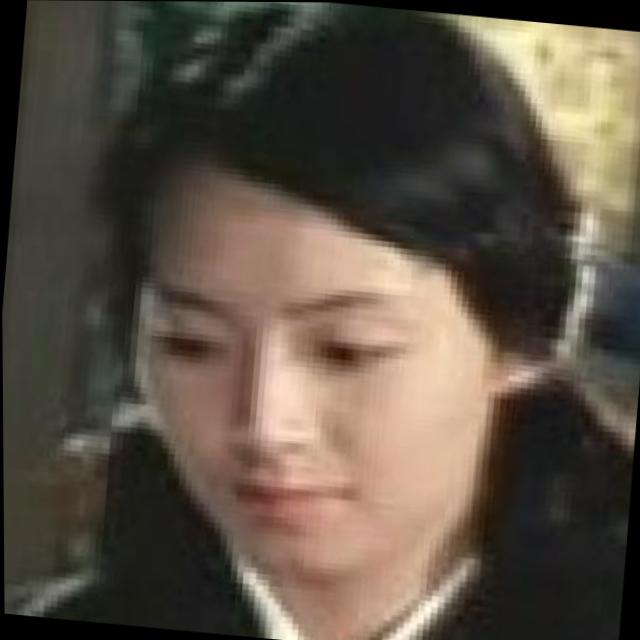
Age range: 21-44